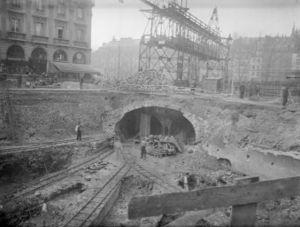
Le métro de Paris comporte 302 stations et 383 points d'arrêts, depuis le 23 mars 2013. Chacune de ces stations doit assurer l'accueil des voyageurs dans les meilleures conditions. C'est dans ce but que plusieurs générations d'architectes ont œuvré dans le métro parisien.
Un tunnel est une galerie souterraine livrant passage à une voie de communication. Sont apparentés aux tunnels par leur mode de construction les grands ouvrages hydrauliques souterrains, tels que les aqueducs, collecteurs et émissaires destinés soit à l'amenée, soit à l'évacuation des eaux des grands centres et certaines conduites établies en liaison avec les barrages et usines hydro-électriques.